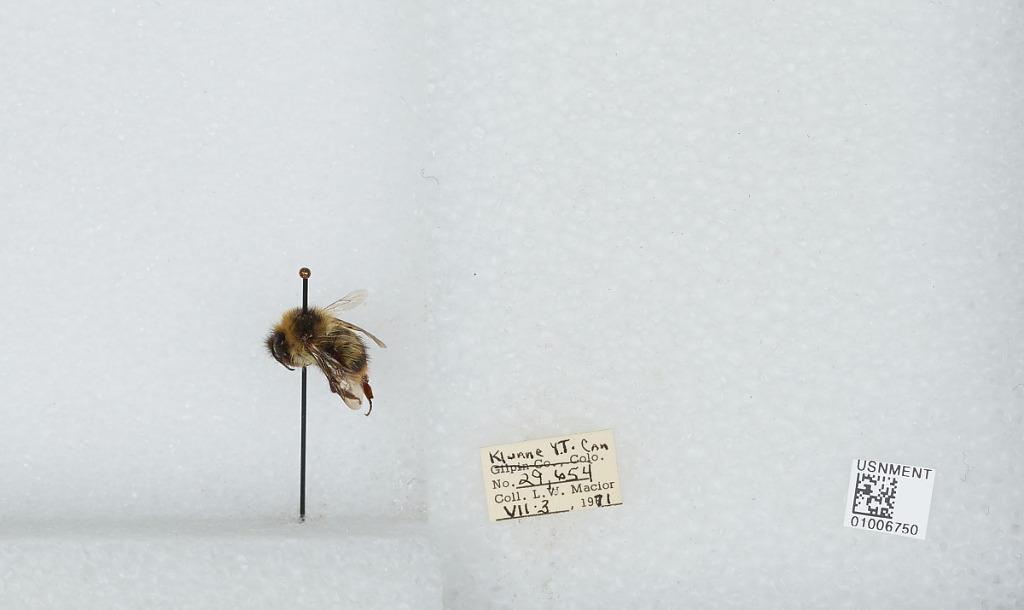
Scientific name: Bombus (Pyrobombus) frigidus Smith
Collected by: L. Macior
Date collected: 1971-7-3
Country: Canada
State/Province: Yukon Territory
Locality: Kluane
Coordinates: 60.75, -139.5